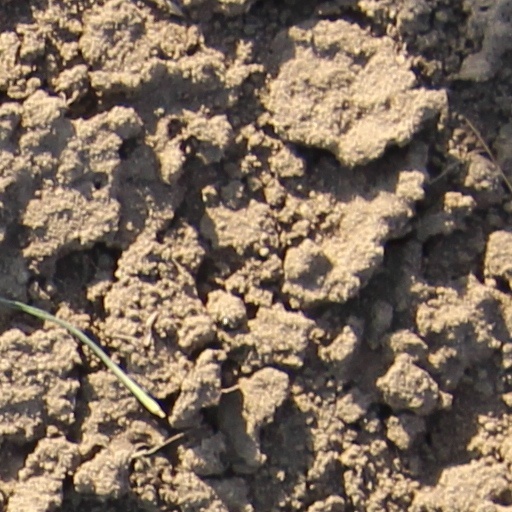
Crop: wheat